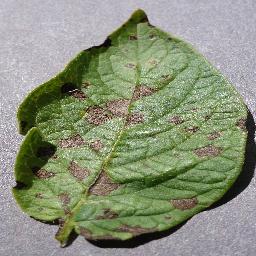
Label: Potato___Early_blight